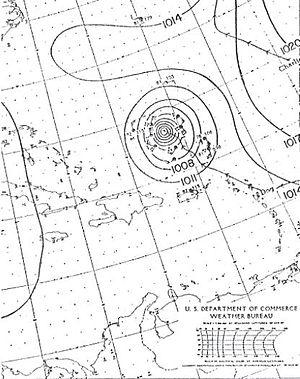
L’ouragan Dog est le quatrième système tropical ayant reçu un nom de la saison cyclonique de 1950 dans l'océan Atlantique et l’un des ouragan le plus violent sur Antigua. Il s'est développé le 30 août à l'est de la Guadeloupe, passant entre Antigua et Barbuda avant de tourner vers le nord et atteint la catégorie 4, en abordant les Petites Antilles. À son apex, les vents soufflaient à 235 km/h alors qu'il était sur l'océan puis s'est mis à décroître. Dog est passé à 320 km de Cape Cod, Massachusetts puis est devenu un cyclone extratropical le 12 septembre.